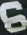
Number: 6